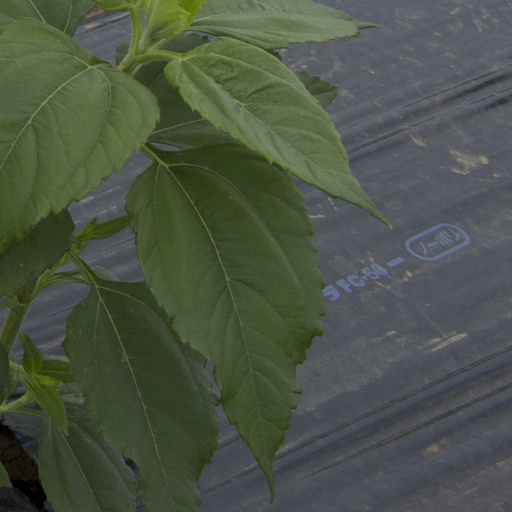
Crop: Jerusalem artichoke